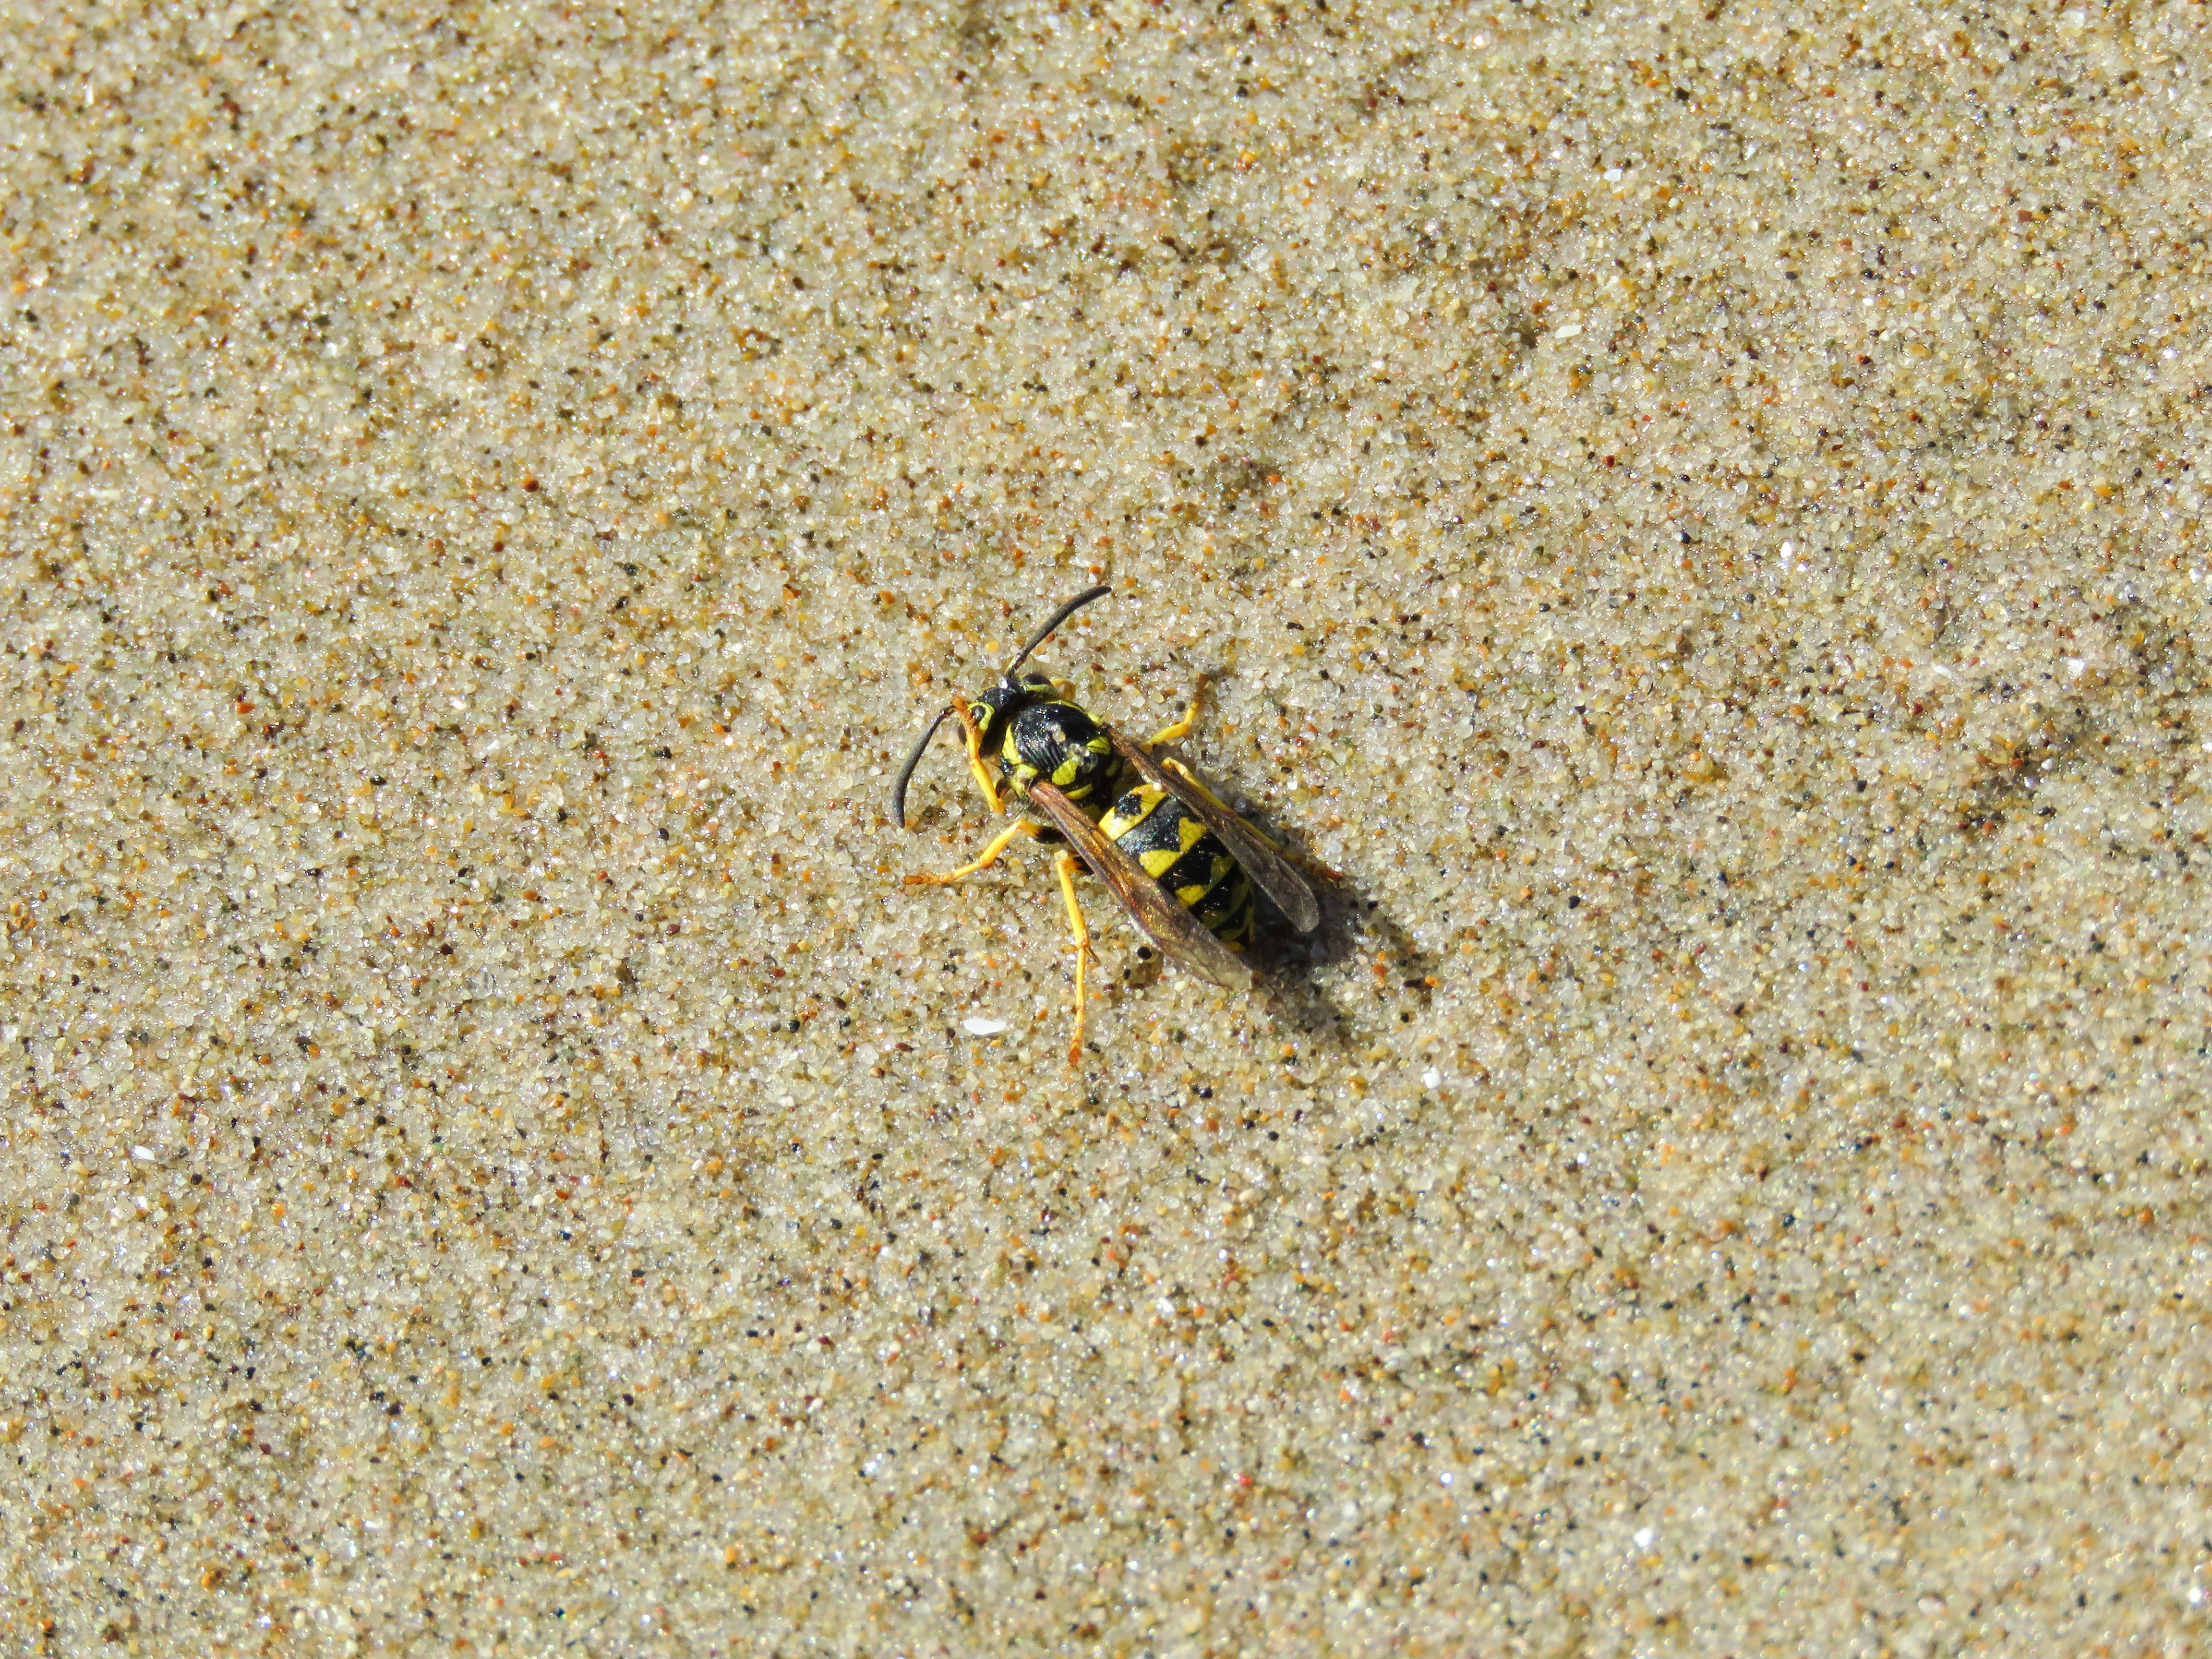
beach, sand, wildlife, insect, soil, fauna, invertebrate, bee, wasp, pest, macro photography, arthropod, grains of sand, membrane winged insect